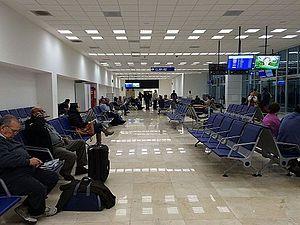
L'aéroport international General Heriberto Jara ou l'aéroport international de Veracruz, code AITA : VER • code OACI : MMVR • code DGAC M. : VER, est un aéroport international situé à Veracruz, dans l'État de Veracruz, au Mexique. Il gère le trafic aérien national et international pour la ville de Veracruz.